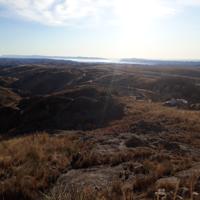
Weather: sun or clear